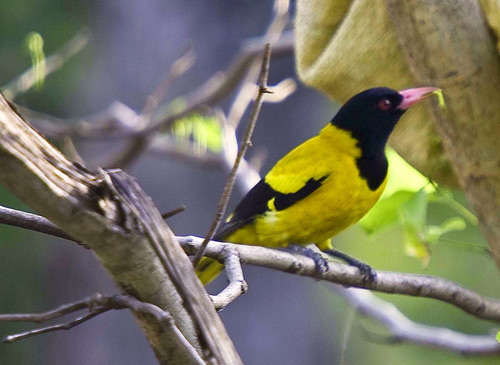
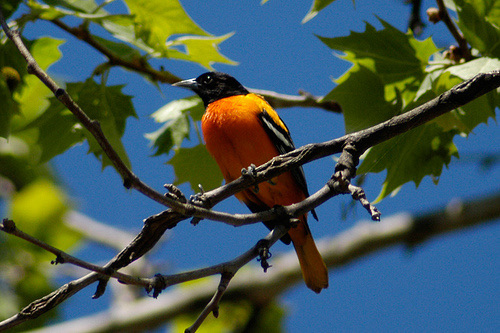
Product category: misc
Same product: yes